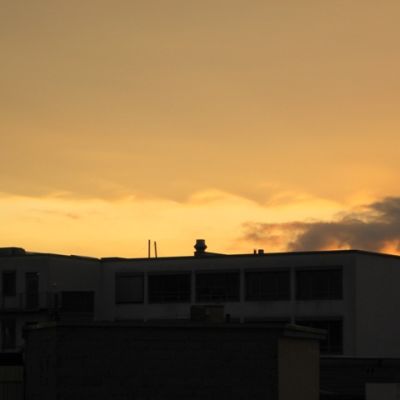
Cloud type: Altostratus (As)